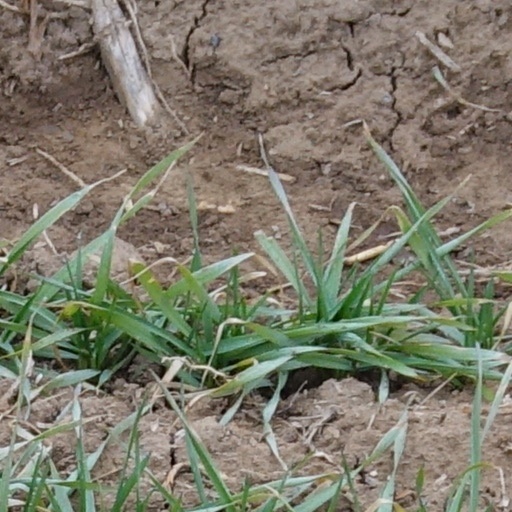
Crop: wheat